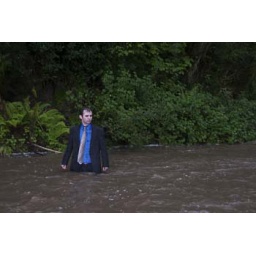
Man wearing suit standing in deep river